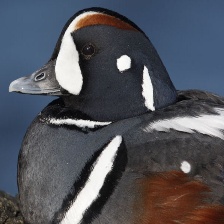
Species: HARLEQUIN DUCK
Scientific name: HISTRIONICUS HISTRIONICUS
ImageNet parent category: drake